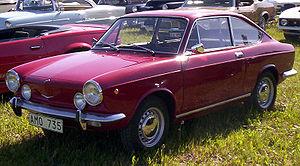
À peine six mois après le lancement de la nouvelle Fiat 850 berline et de sa version multi space 850T, le constructeur italien Fiat présente au Salon de Genève, en mars 1965, les versions Coupé et Spider de la gamme Fiat 850.